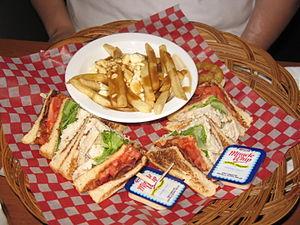
Club sandwich et poutine, deux spécialités au restaurant Le Madrid de Saint-Léonard d'Aston, au Québec.
Le Madrid est un restaurant québécois, situé à la sortie 202 de l'autoroute 20, à Saint-Léonard-d'Aston, près de Drummondville, entre Montréal et Québec.